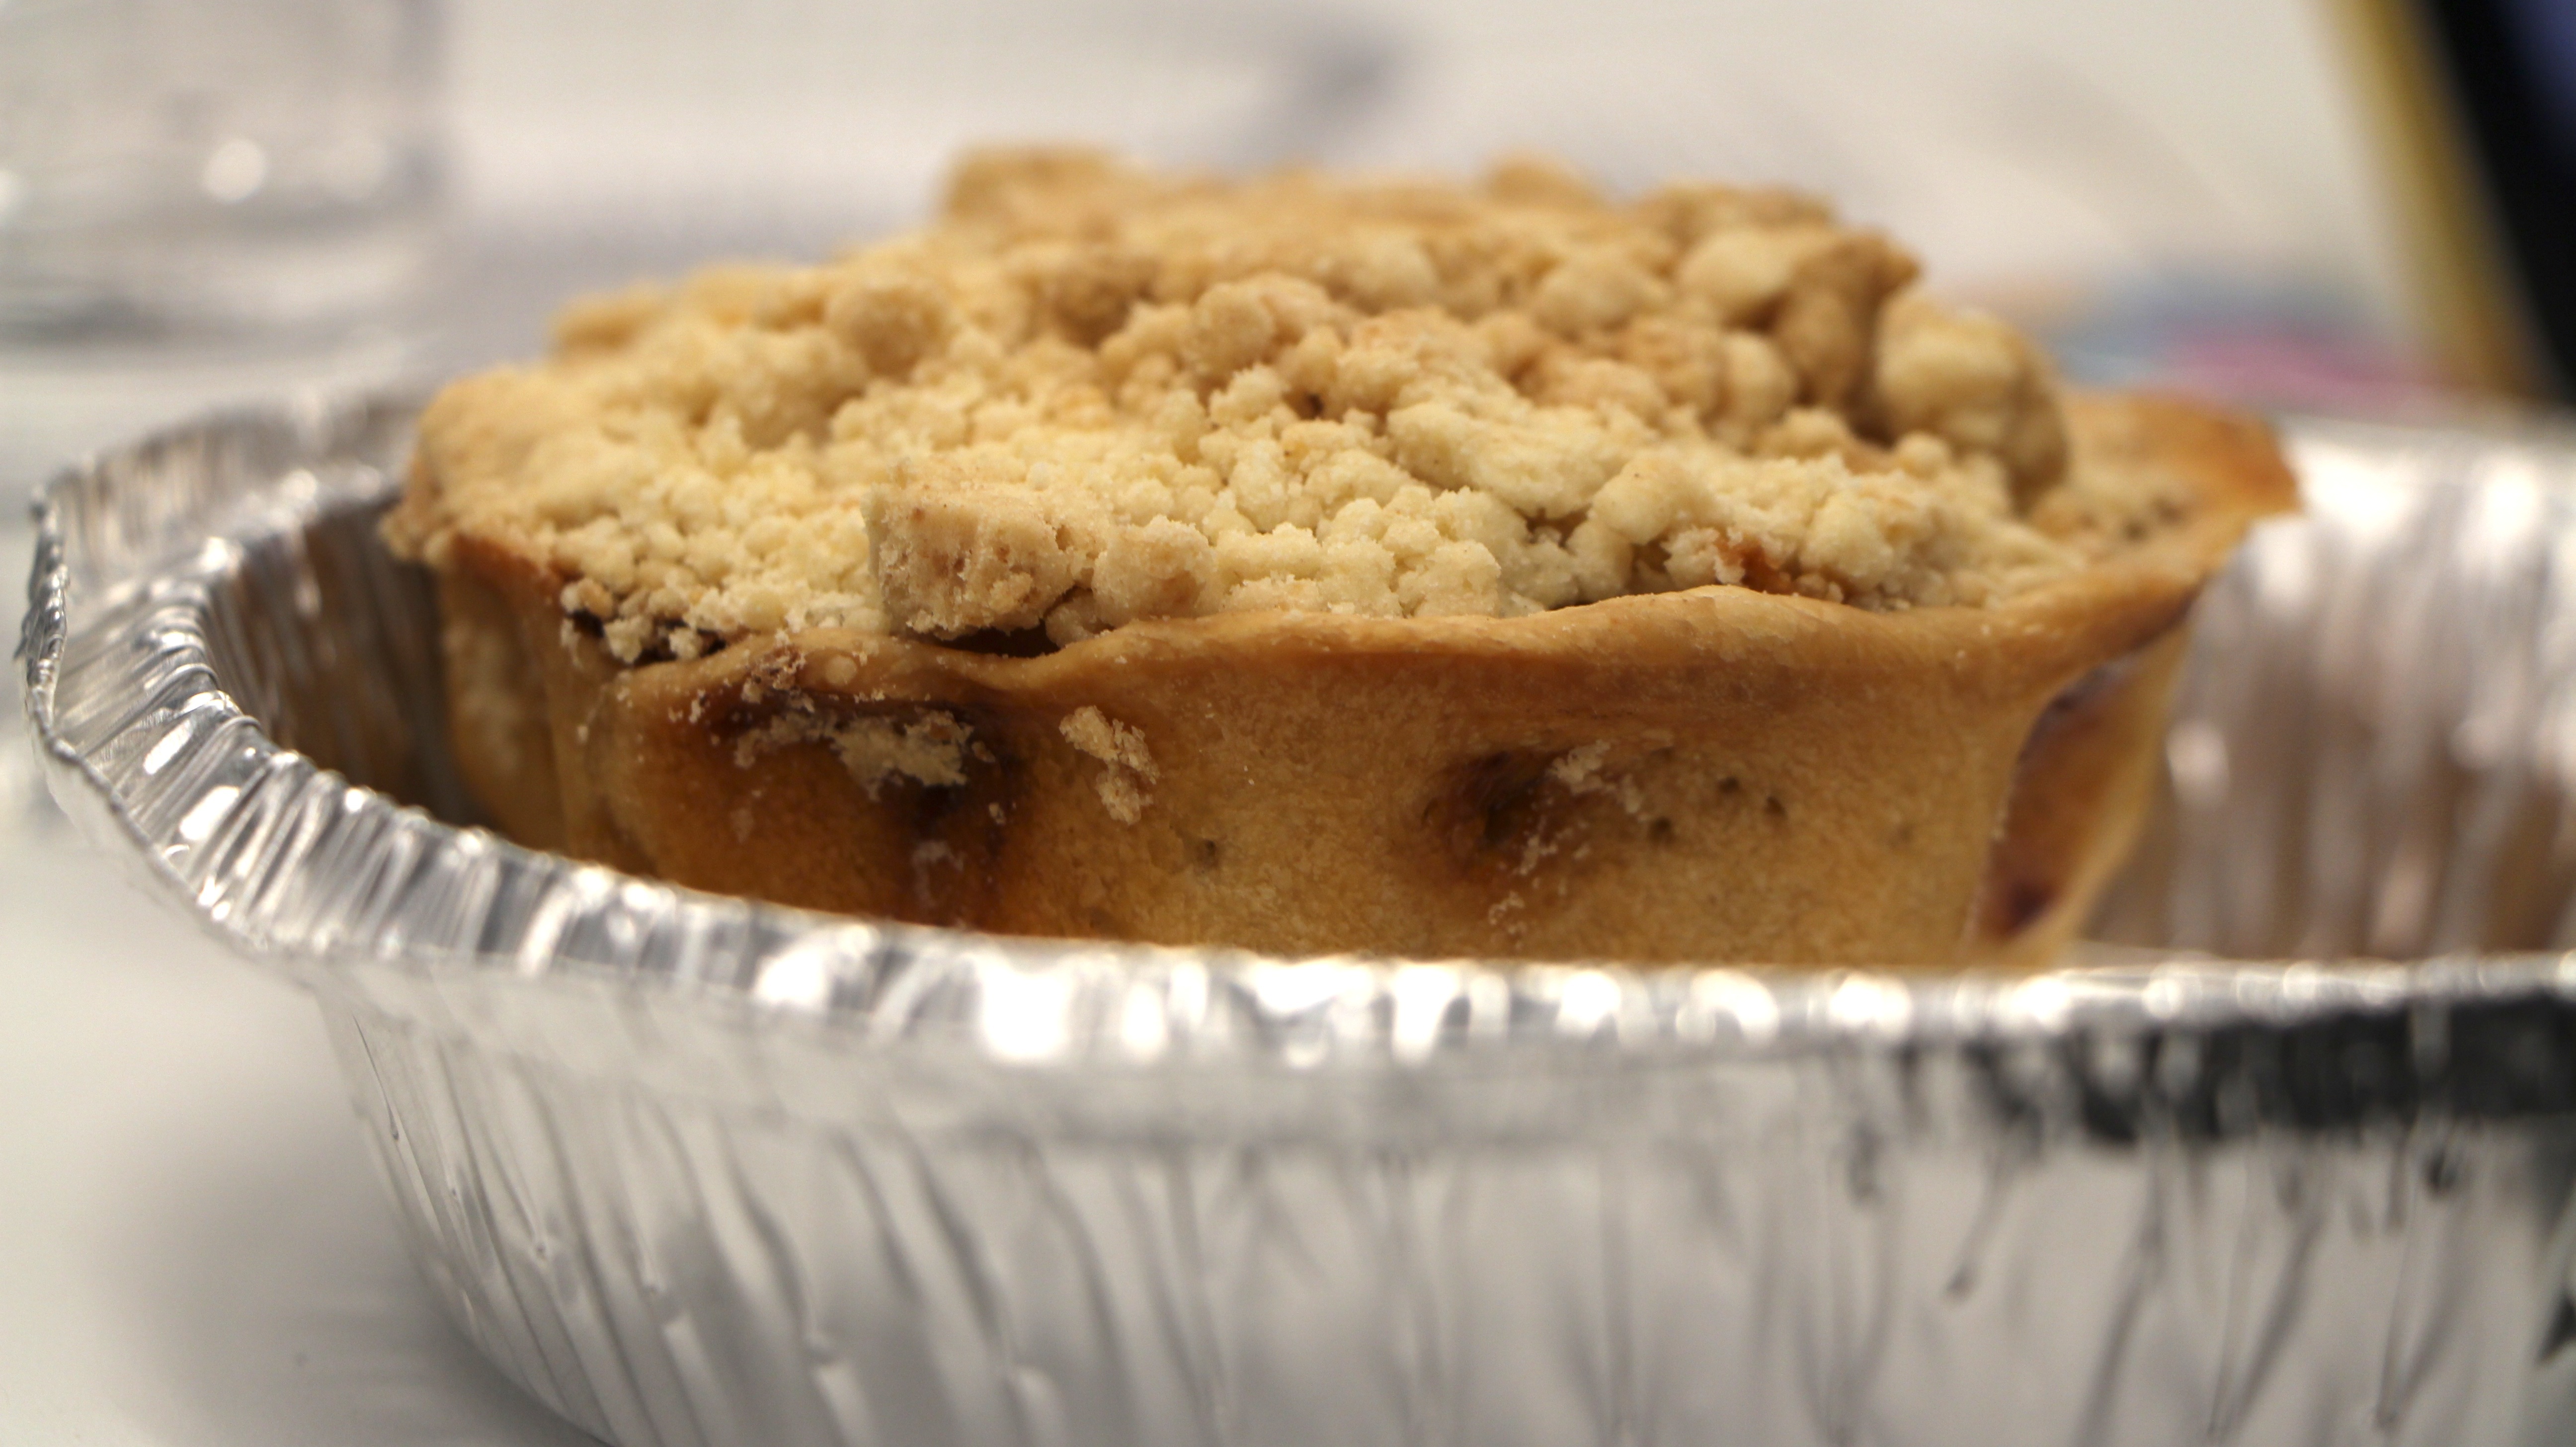
dish, food, produce, baking, dessert, pie, bakery, muffin, sweets, mini, apple pie, tin, baked goods, flavor, aluminum foil, snack food